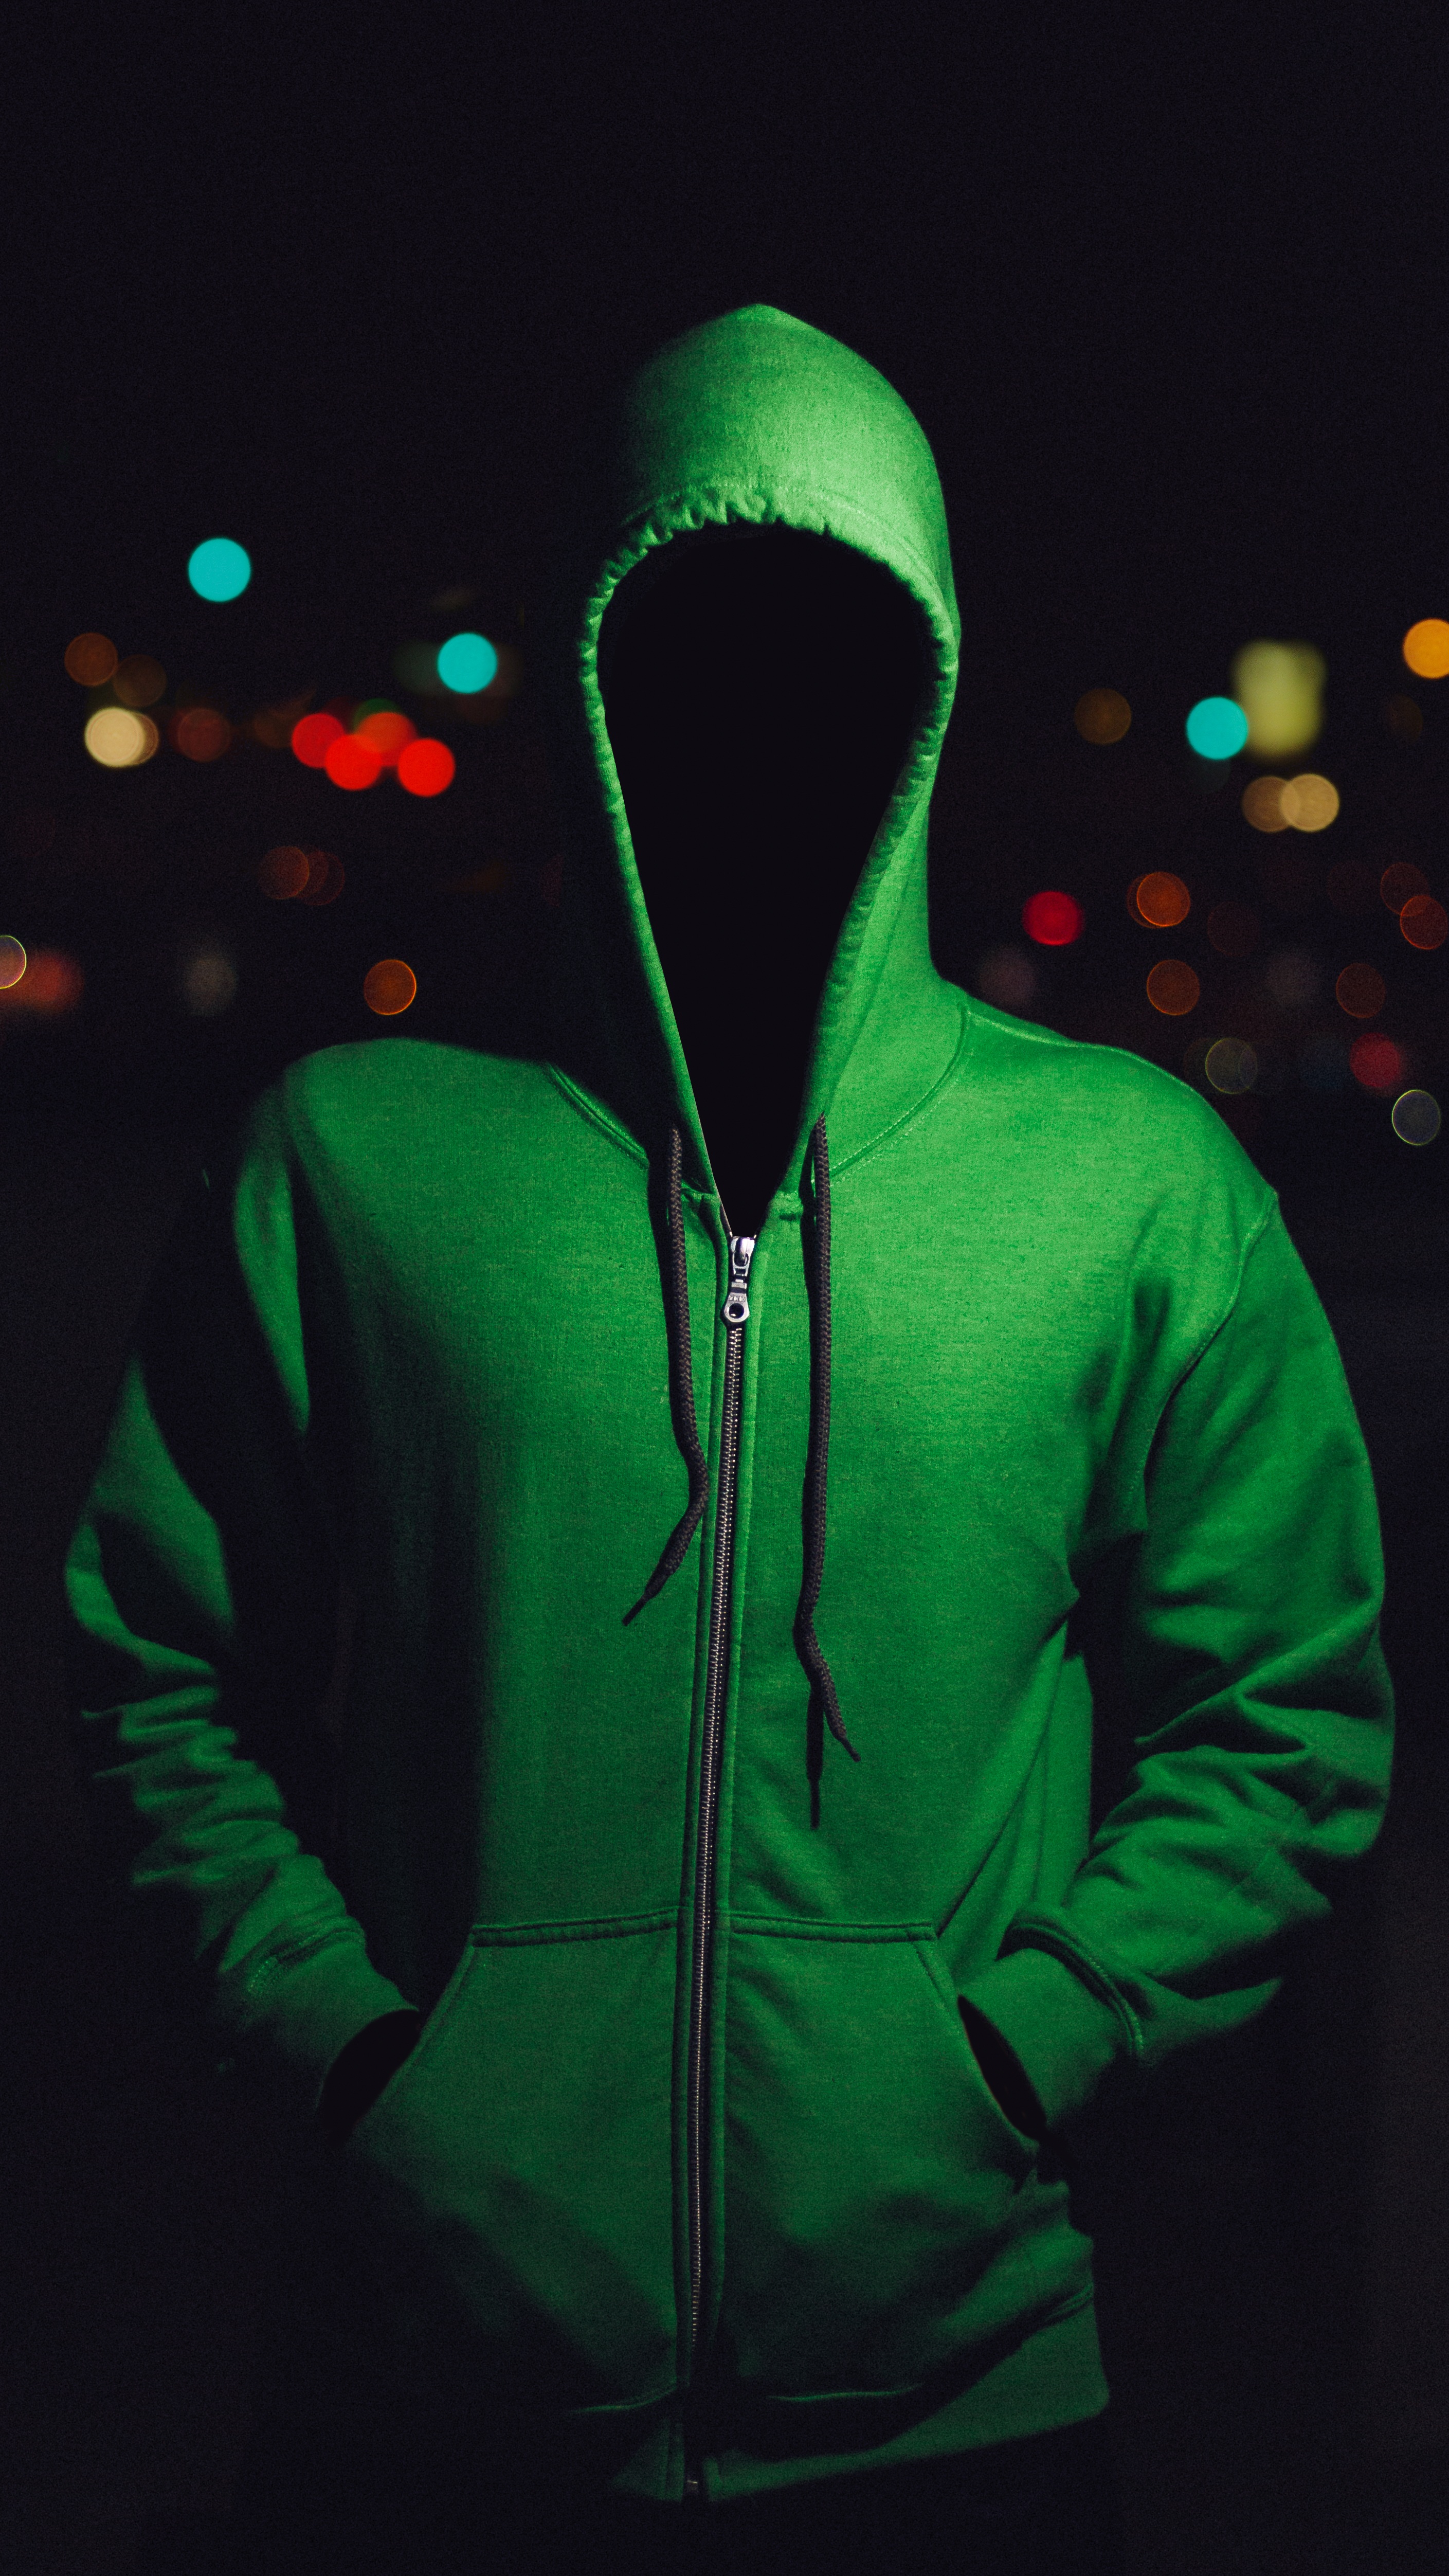
man, bokeh, green, color, darkness, hoodie, scary, illustration, creepy, faceless, ghost, anonymous, surreal, horror